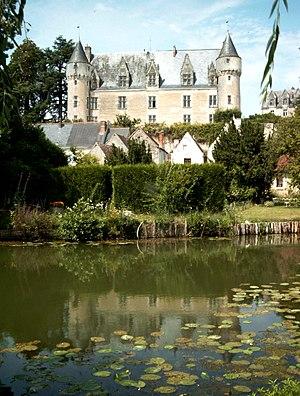
Chateau a Montrésor, France Polski: Zamek w Montrésor, Francja
Le château de Montrésor est situé dans le sud-est du département d'Indre-et-Loire, en France, à une quinzaine de kilomètres à l'est de la ville de Loches sur le territoire de la commune de Montrésor.